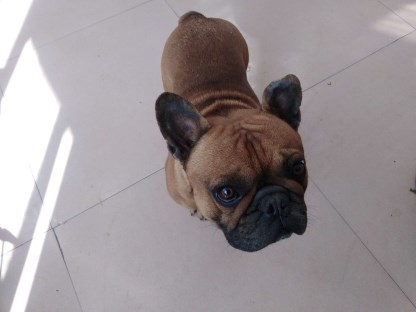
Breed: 1121-n000002-French_bulldog